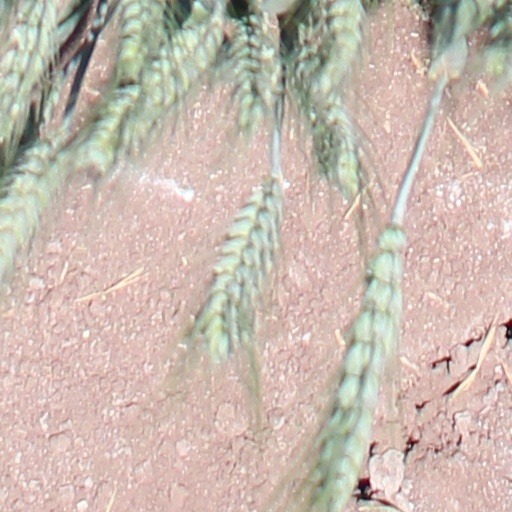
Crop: wheat